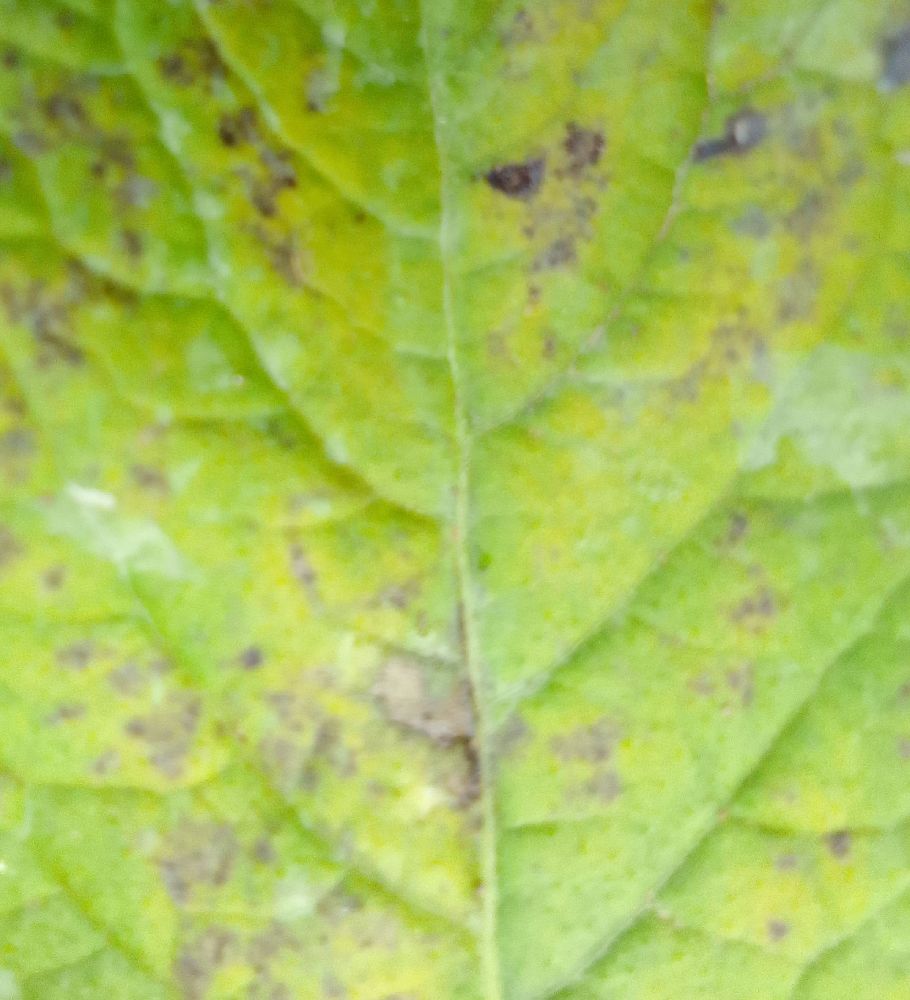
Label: Early blight